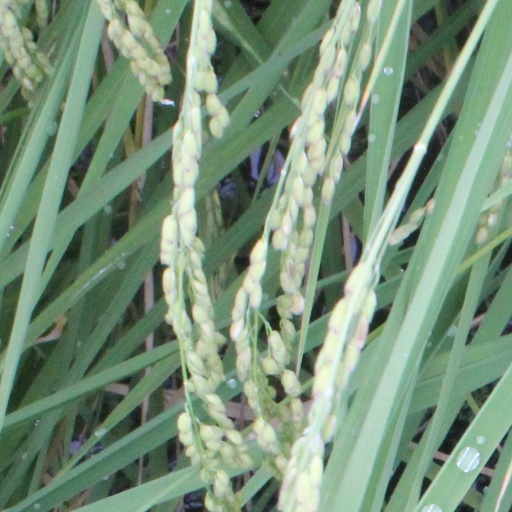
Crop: rice